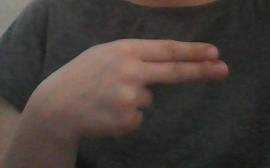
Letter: ain